Nine auspicious Thai desserts

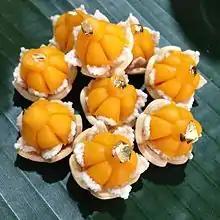
"Thong ek"

"Thong ek" is made of the same ingredients as "foi thong", carved in the shape of a flower. It is said to be the most difficult and beautiful dessert of the "thong" desserts. "Thong ek" means 'the one and only,' 'tops,' 'the best.' It is conveys a blessing for a fruitful career.